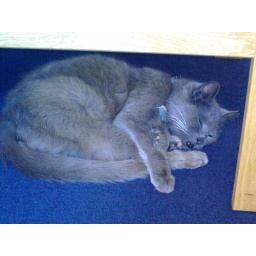
Last pictures of Smokey cat sleeping under a stool. RIP Smokey :-(